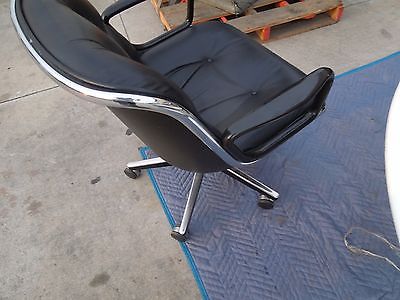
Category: chair